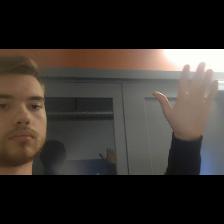
Label: Human